Hans Behn-Eschenburg

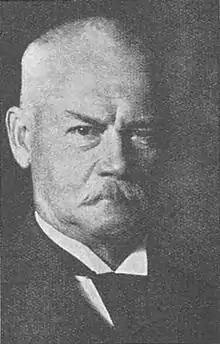

Behn-Eschenburg was born in Obertrass (now Zürich), Switzerland. His work on the AC single-phase motor was important to the electrification of railways.